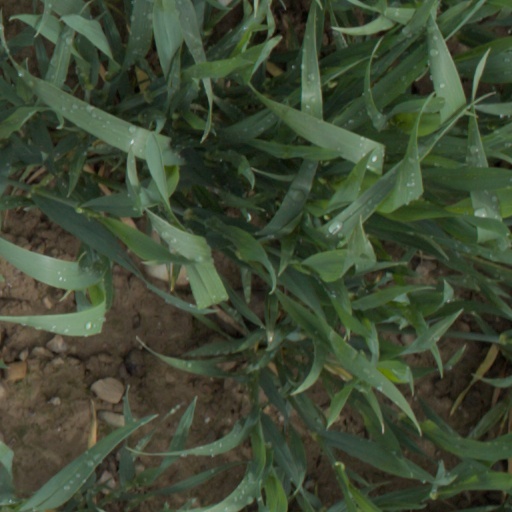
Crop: wheat